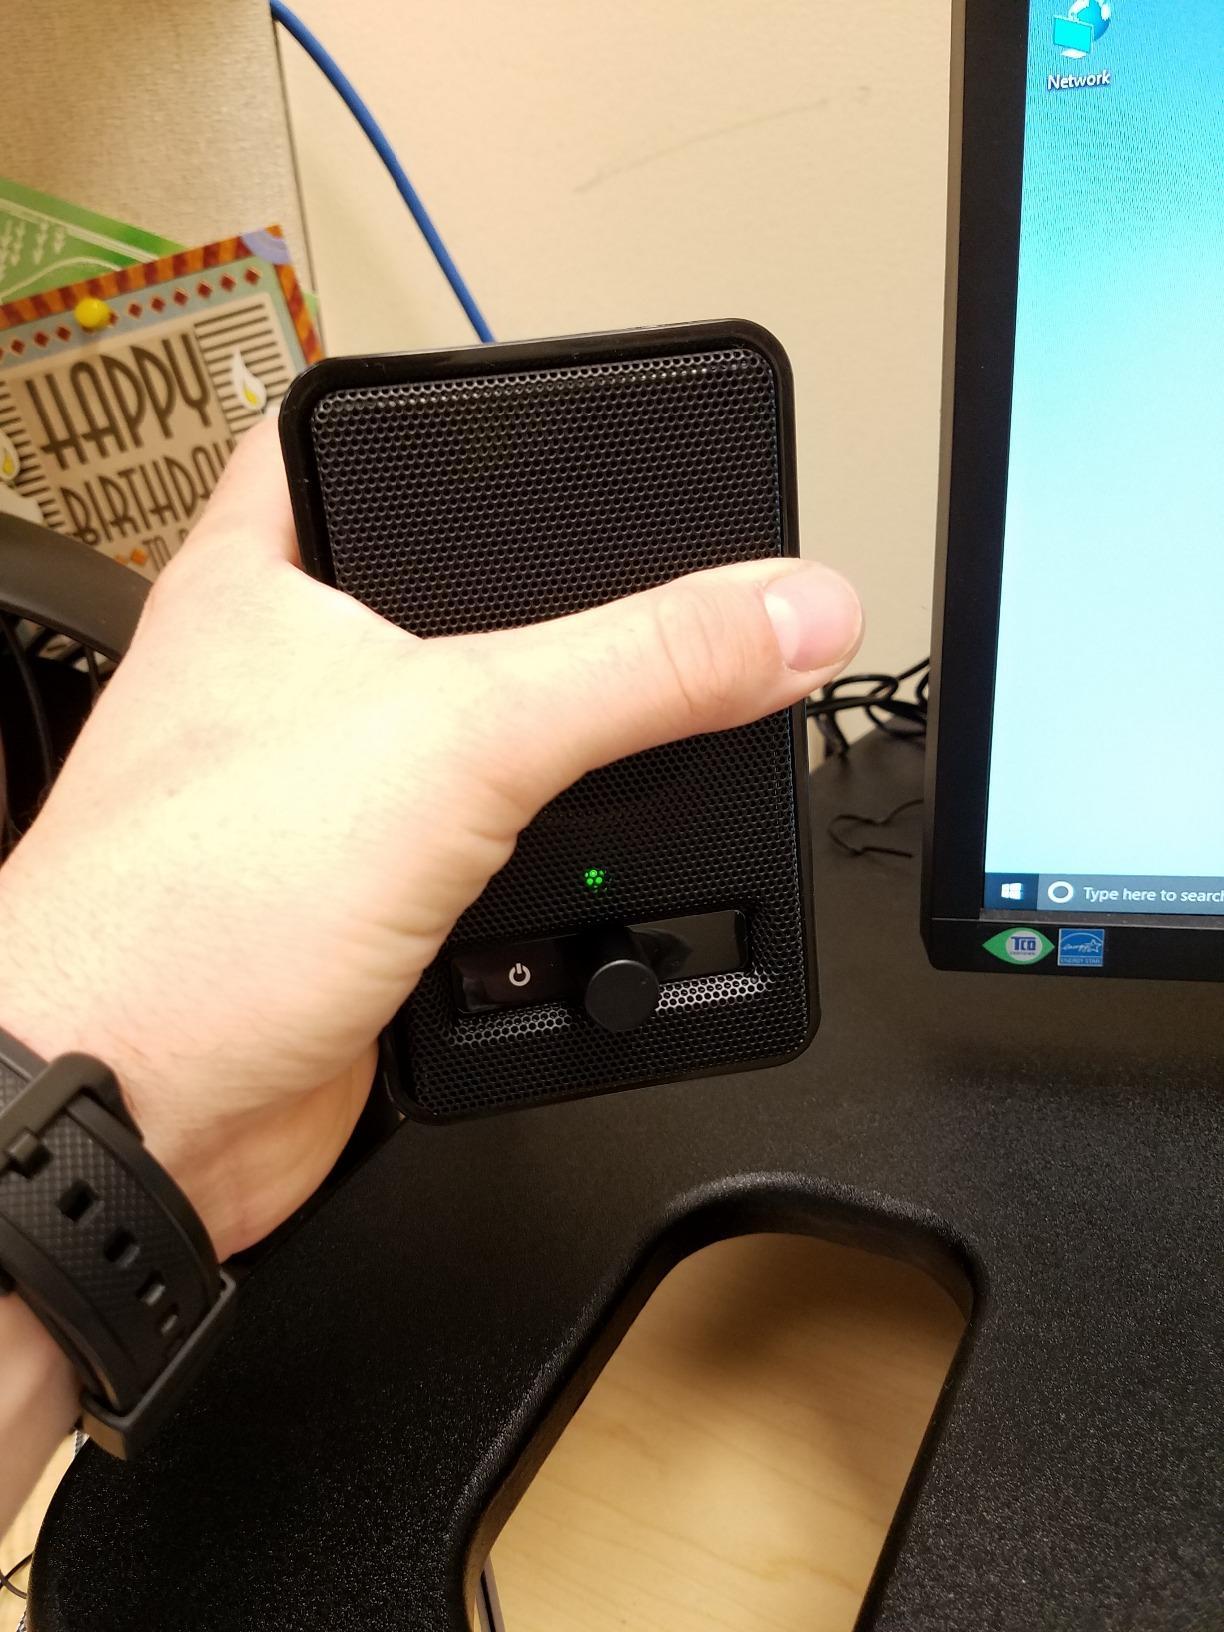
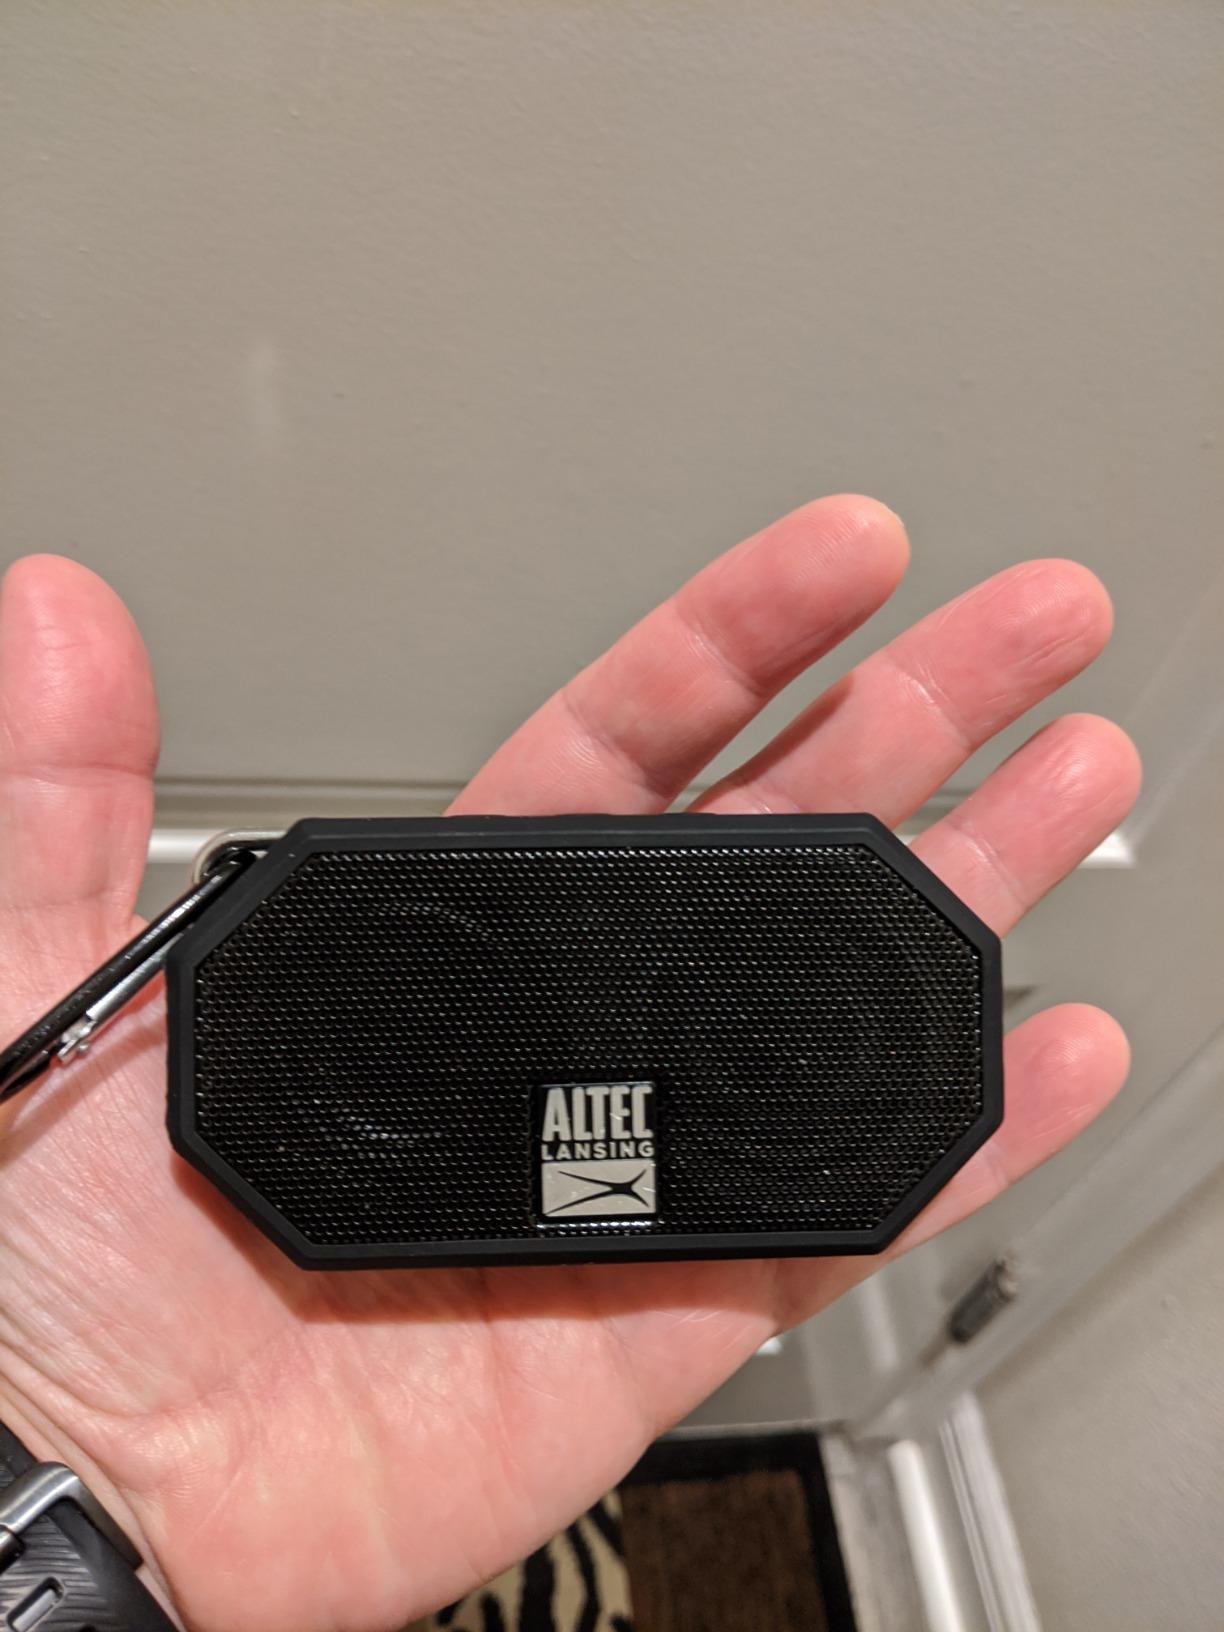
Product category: speaker
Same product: no